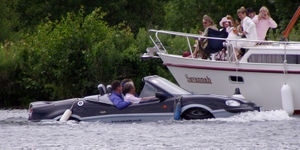
Gibbs Aquada
Gibbs Aquada til vands.
Gibbs Aquada er et amfibiefartøj, som er blevet udviklet af Gibbs Sports Amphibians. Den er i stand til at køre over 160 km/t på land og 50 km/h på vand. I stedet for at tiløje hjul til en båd eller lave en bil der kan flyde, blev Aquadaen designet fra grunden for at kunne yde godt både til lands og til vand. Den indeholder over 60 patenter, der dækker tekniske innovationer.